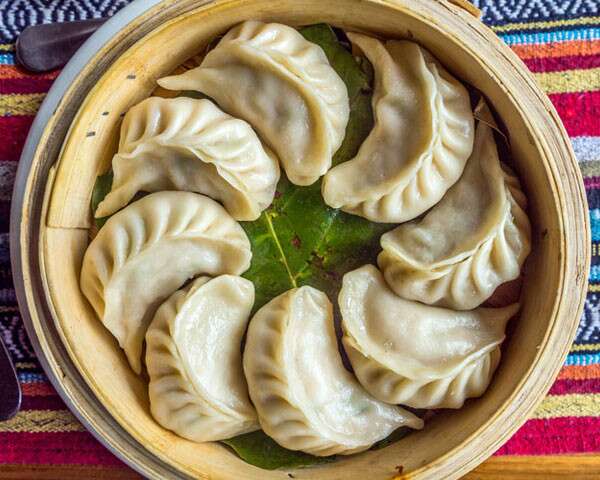
Dish: momos